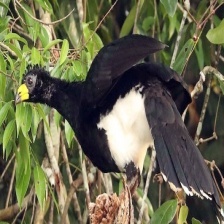
Species: WATTLED CURASSOW
Scientific name: CRAX GLOBULOSA